One Wonderful Day

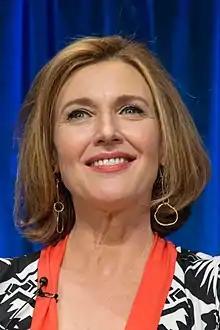
Brenda Strong portrays Mary Alice Young, the series' deceased narrator. "One Wonderful Day" answers the season-long questions surrounding her mysterious suicide

"One Wonderful Day" was directed by Larry Shaw and written by John Pardee, Joey Murphy, series creator Marc Cherry, Tom Spezialy, and Kevin Murphy. It was filmed in April 2005. The writers were still working on the script when filming began; as a result, the ending narration was written based on the visuals that had been filmed. The episode focused largely on the conclusion of the Mary Alice mystery storyline. Cherry had wanted there to be a "definite end" to the mystery, hoping to avoid similar viewer fatigue that "Twin Peaks" suffered after drawing out its central mystery past its first season. The storyline relied on two flashback sequences, which featured Jolie Jenkins as Deirdre Taylor. Though "One Wonderful Day" was her first on-screen appearance in the series, Jenkins was cast in the role in the fall of 2004, as scenes earlier in the season required photographs of the Deirdre character. Because no material had been written for the character at the time, Jenkins did not have to audition for the role. ABC executives initially protested the writers' decision to have Mary Alice purposefully kill Deirdre, prompting the writers to make Deirdre violent in order to justify Mary Alice's actions. The writers struggled with whether or not to include a gunshot at the end of the episode when Mike returns to his house where Zach is holding Susan hostage. Ultimately, Spezialy convinced the other writers not to include it.